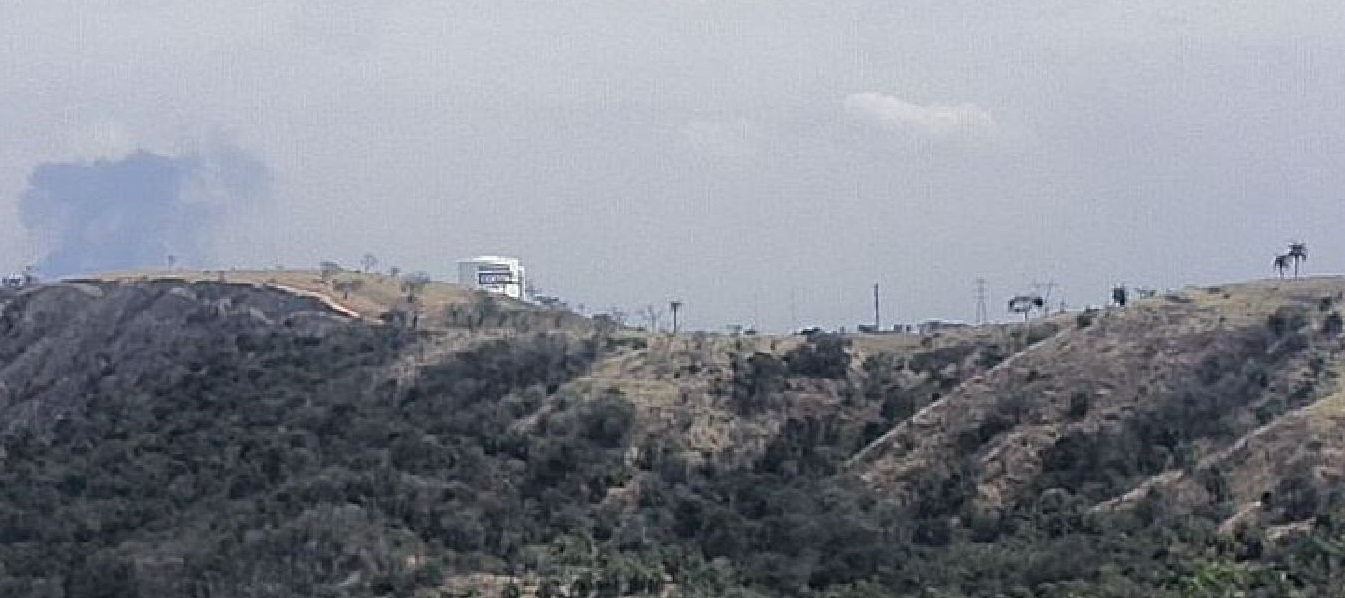
Fire: no
Smoke: yes